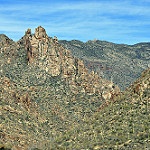
Label: mountain